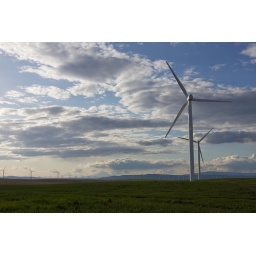
Wind turbines spin slowly under a blue sky in the Klondike Wind Farm atop Oregon's Columbia Plateau.